GLIMMER

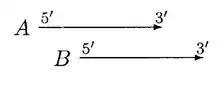
Case 2

In the above case, moving of B can resolve the overlap, A and B can be called non overlapped genes but if B is significantly shorter than A, then B is rejected.